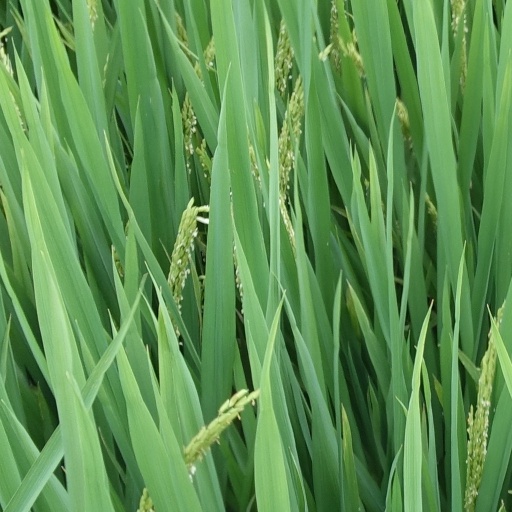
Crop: rice